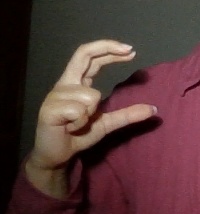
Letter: thal